Jeff Ware (baseball)

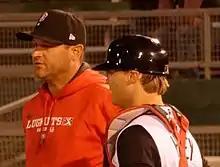
Ware (left) with the Lansing Lugnuts in 2016

Jeffrey Allan Ware (born November 11, 1970) is an American former professional baseball pitcher who currently serves as the bullpen coach for the Toronto Blue Jays of Major League Baseball (MLB). He also played in parts of two seasons with the Blue Jays in 1995 and 1996.